Muscadet

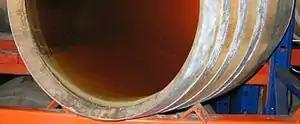
The process of "sur lie" aging involves the wine staying in constant contact with the dead yeast cells (known as lees) which appear as sediment at the bottom of a wine barrel "(example shown)".

The late 20th century saw a wave of winemaking innovation and the popularization of several winemaking techniques. The mid-1980s saw increased usage of oak barrels for fermentation over stainless steel fermenting tanks. The process of stirring the lees ("bâtonnage") also became more commonplace. By stirring the lees, the dead yeast come into greater contact with the wood-based tannins and pigments that are usually extracted into the wine. The lees act as a sort of buffer between the wines and the oak elements, allowing the wine to maintain its color and not become too harsh and tannic. In the late 1990s, more Muscadet producers started extending the amount of time that the must spends in contact with the grape skins prior to fermentation. This extended maceration allowed the wine to leach more phenolic compounds from the skin which can add complexity to the wine.